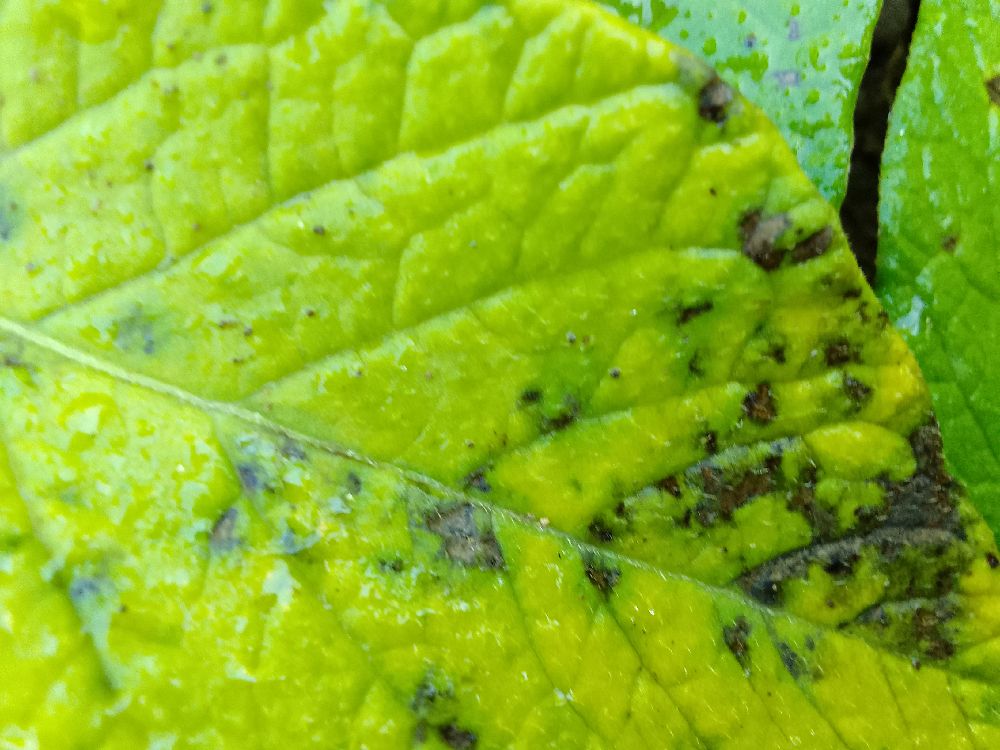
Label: Early blight